Jean-Claude Drouot

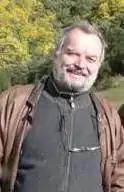
Drouot in 2012

Jean Claude Drouot (born 17 December 1938) is a Belgian actor whose career has lasted over a half-century. At the age of twenty-five, he gained widespread fame in the French-speaking world as a result of portraying the title role in the popular television adventure series, "Thierry la Fronde".